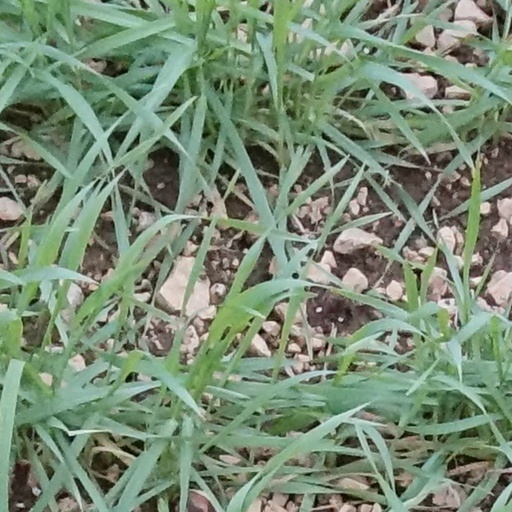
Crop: wheat